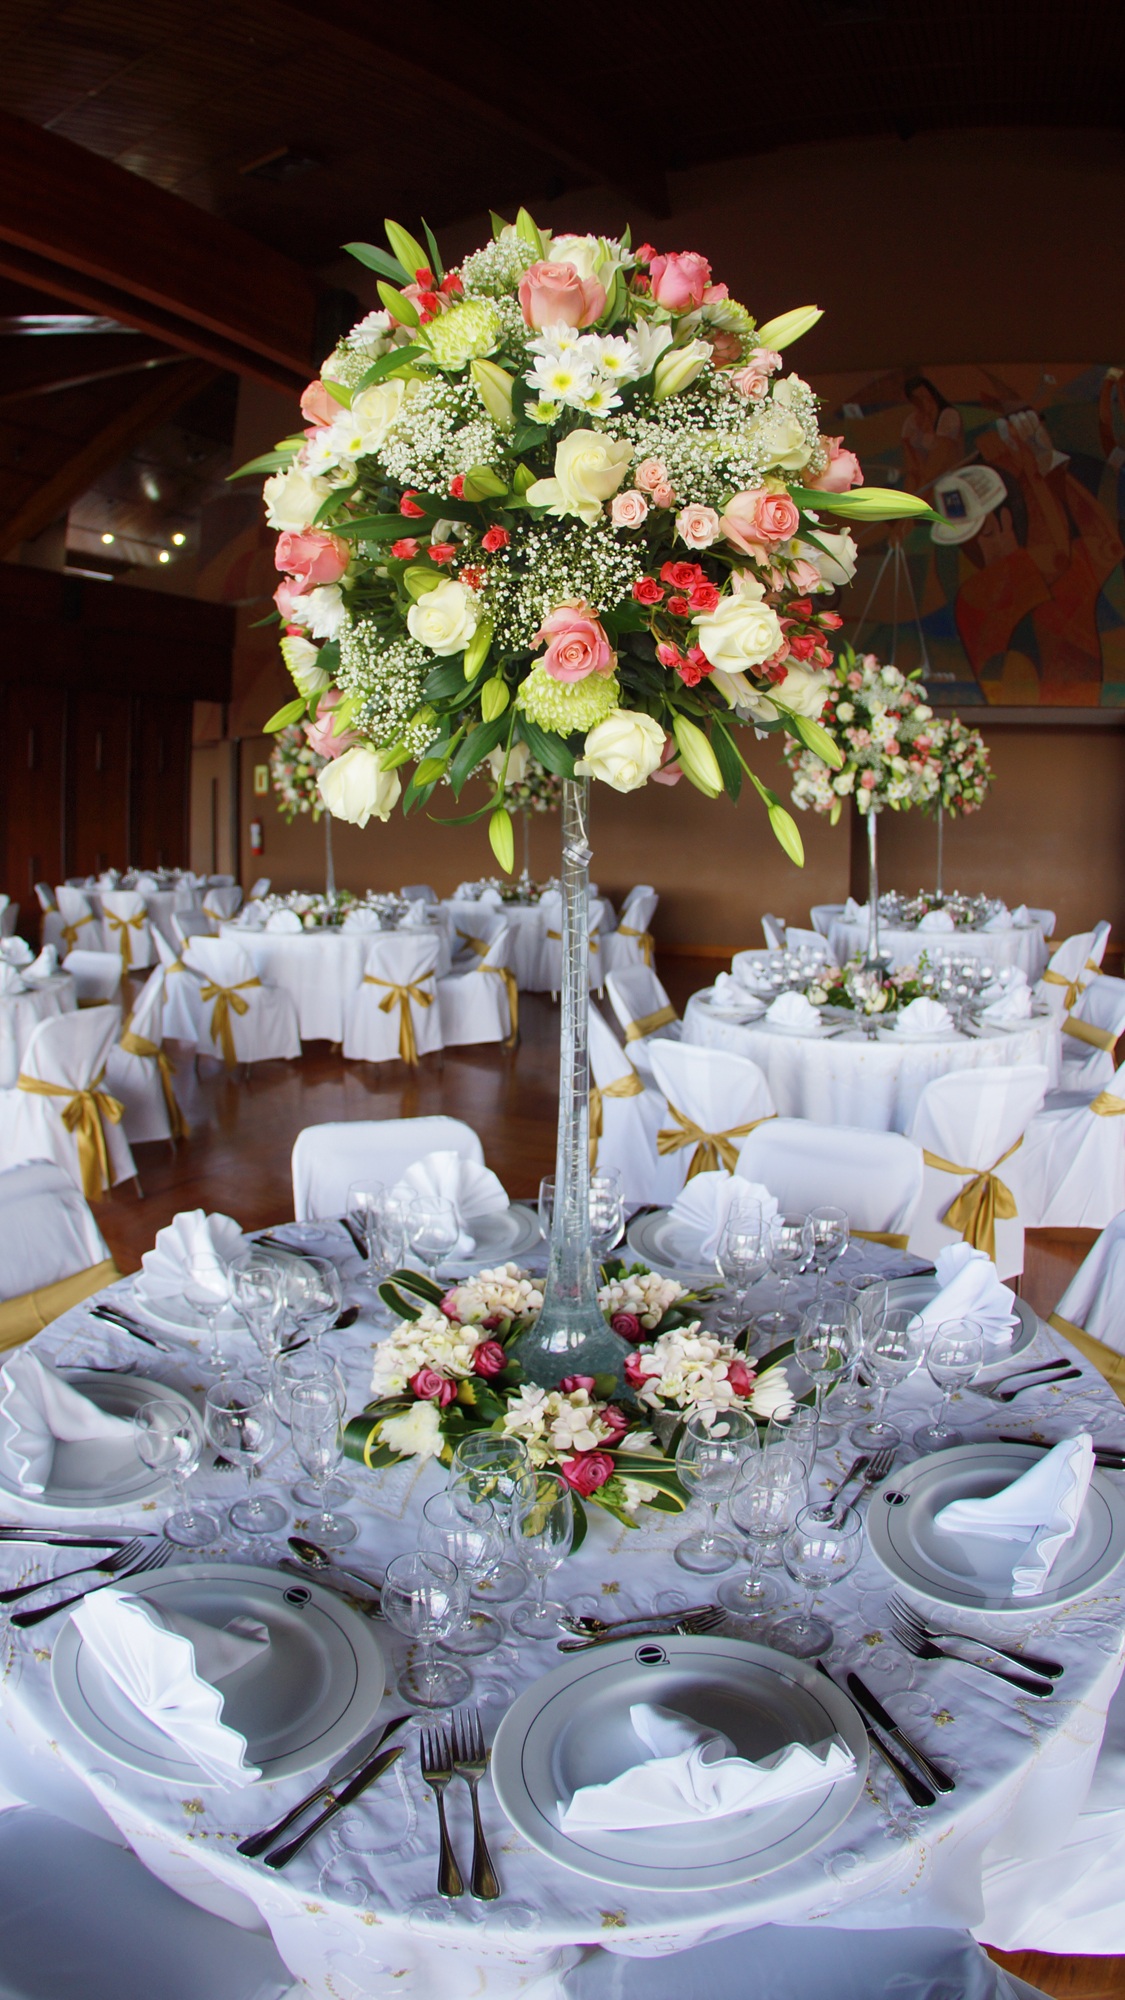
table, nature, blossom, plant, bunch, white, leaf, flower, petal, floral, celebration, love, bouquet, gift, rose, decoration, meal, green, fresh, romance, romantic, yellow, pink, wedding, buffet, freshness, ceremony, dinner, party, rosa, banquet, birthday, floristry, ecuador, brunch, wedding cake, fragility, flower bouquet, wedding reception, floral design, centrepiece, rehearsal dinner, flower arranging